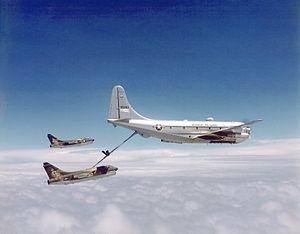
Le Boeing C-97 Stratofreighter est un avion de transport militaire à long rayon d'action basé sur le bombardier B-29. Les travaux de conception débutent en 1942, le premier vol du prototype a lieu le 9 novembre 1944 et le premier appareil de production entre en service en 1947. Entre 1947 et 1958, 888 C-97 sont construits en plusieurs versions, 816 étant des ravitailleurs KC-97. Les C-97 servent dans le pont aérien de Berlin, la guerre de Corée et la guerre du Viêt Nam. Quelques appareils sont utilisés comme postes de commandement volant pour le Strategic Air Command tandis que d'autres sont modifiés pour une utilisation dans l'Aerospace Rescue and Recovery Squadrons.